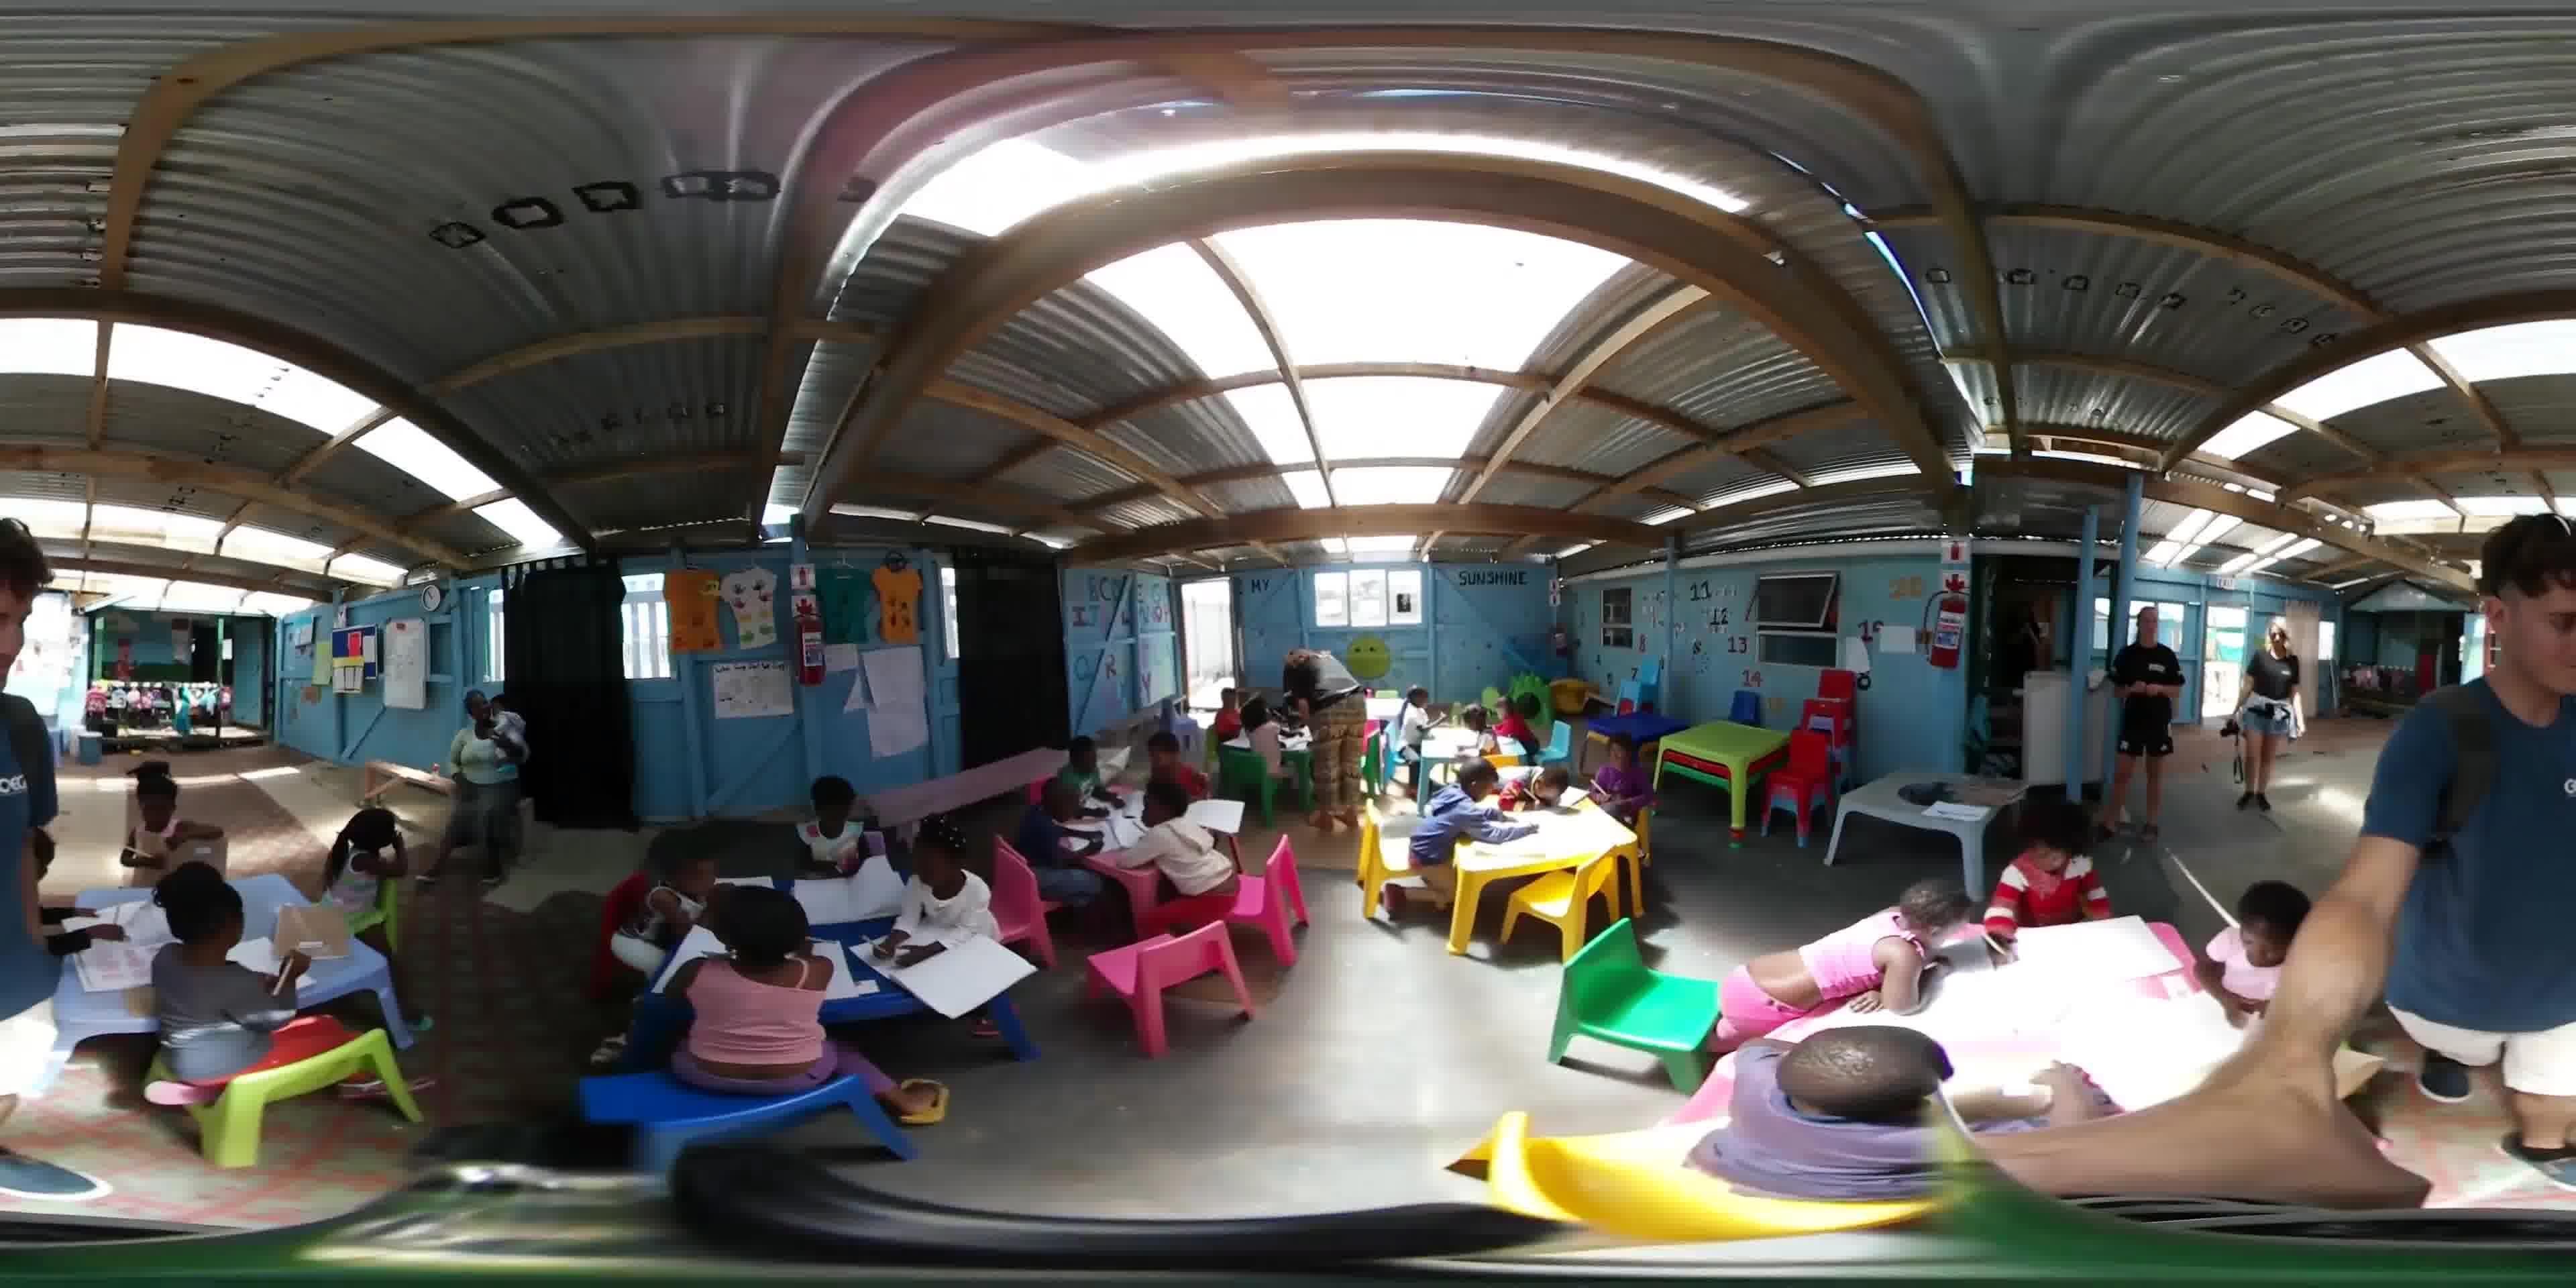
Referred object: The green chair next to the yellow chair

Referred object: The child wearing a pink sleeveless top at a blue table.